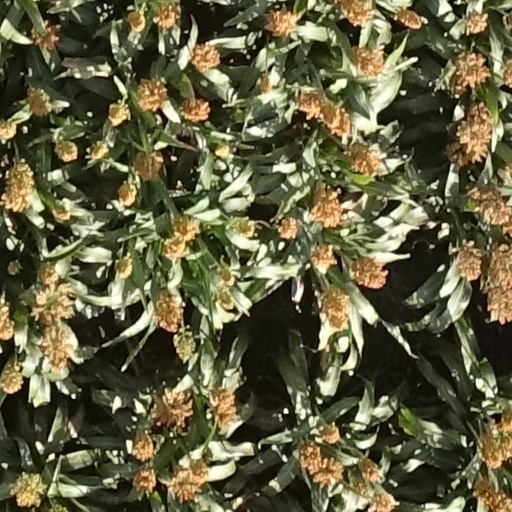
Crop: sorghum